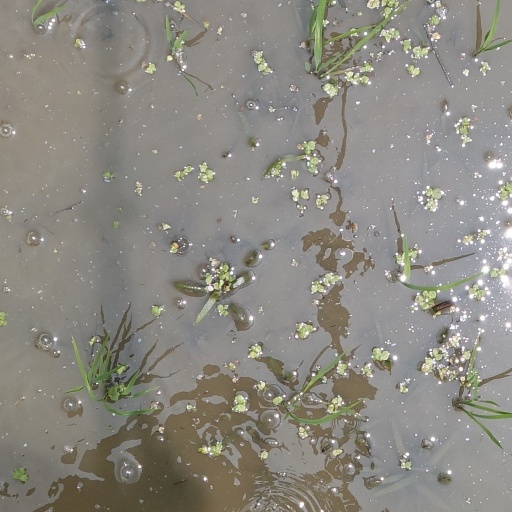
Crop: rice